The Pale Emperor

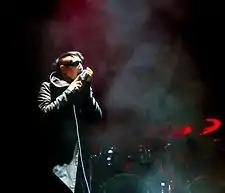
Image of a partially-shaved head, black-haired male performer. He is looking stage left at a 90-degree angle of the camera, near the center of the stage. He is singing in to a microphone while wearing a long, charcoal-black colored pea-coat, with a blue strip of make-up spanning across his face, covering both eyes. Behind him is a drum kit, and the stage is partially obscured by smoke.

"Deep Six" was released as the album's official lead single on December 16. A music video for the song, directed by Bart Hess, was released on YouTube three days later. The song debuted at number 33 on "Billboard"'s Mainstream Rock Chart on the issue dated December 23, 2014, as the "greatest gainer" that week, before rising to number eight on the chart dated March 14, 2015, becoming the band's highest-peaking single on the chart. In response to the album leaking online, it was made available to stream on the site Genius on January 12, eight days ahead of its official US release. "Cupid Carries a Gun" was released as a digital single on January 7, 2015. The band began The Hell Not Hallelujah Tour on January 21, 2015. They performed at several music festivals throughout the year, including Soundwave in Australia, Rock am Ring and Rock im Park in Germany, the Download Festival in the UK and Hellfest in France.